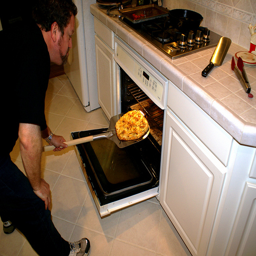
A man pulling a pizza out of an oven.
A man is taking a pizza out of the oven.
Man removing a pizza from a home oven with a peel.
A man about to take a pizza out of the oven.
A person putting a pizza in a oven.